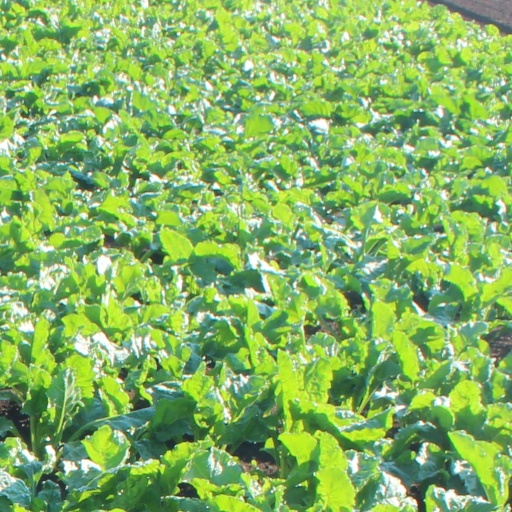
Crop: sugar beet